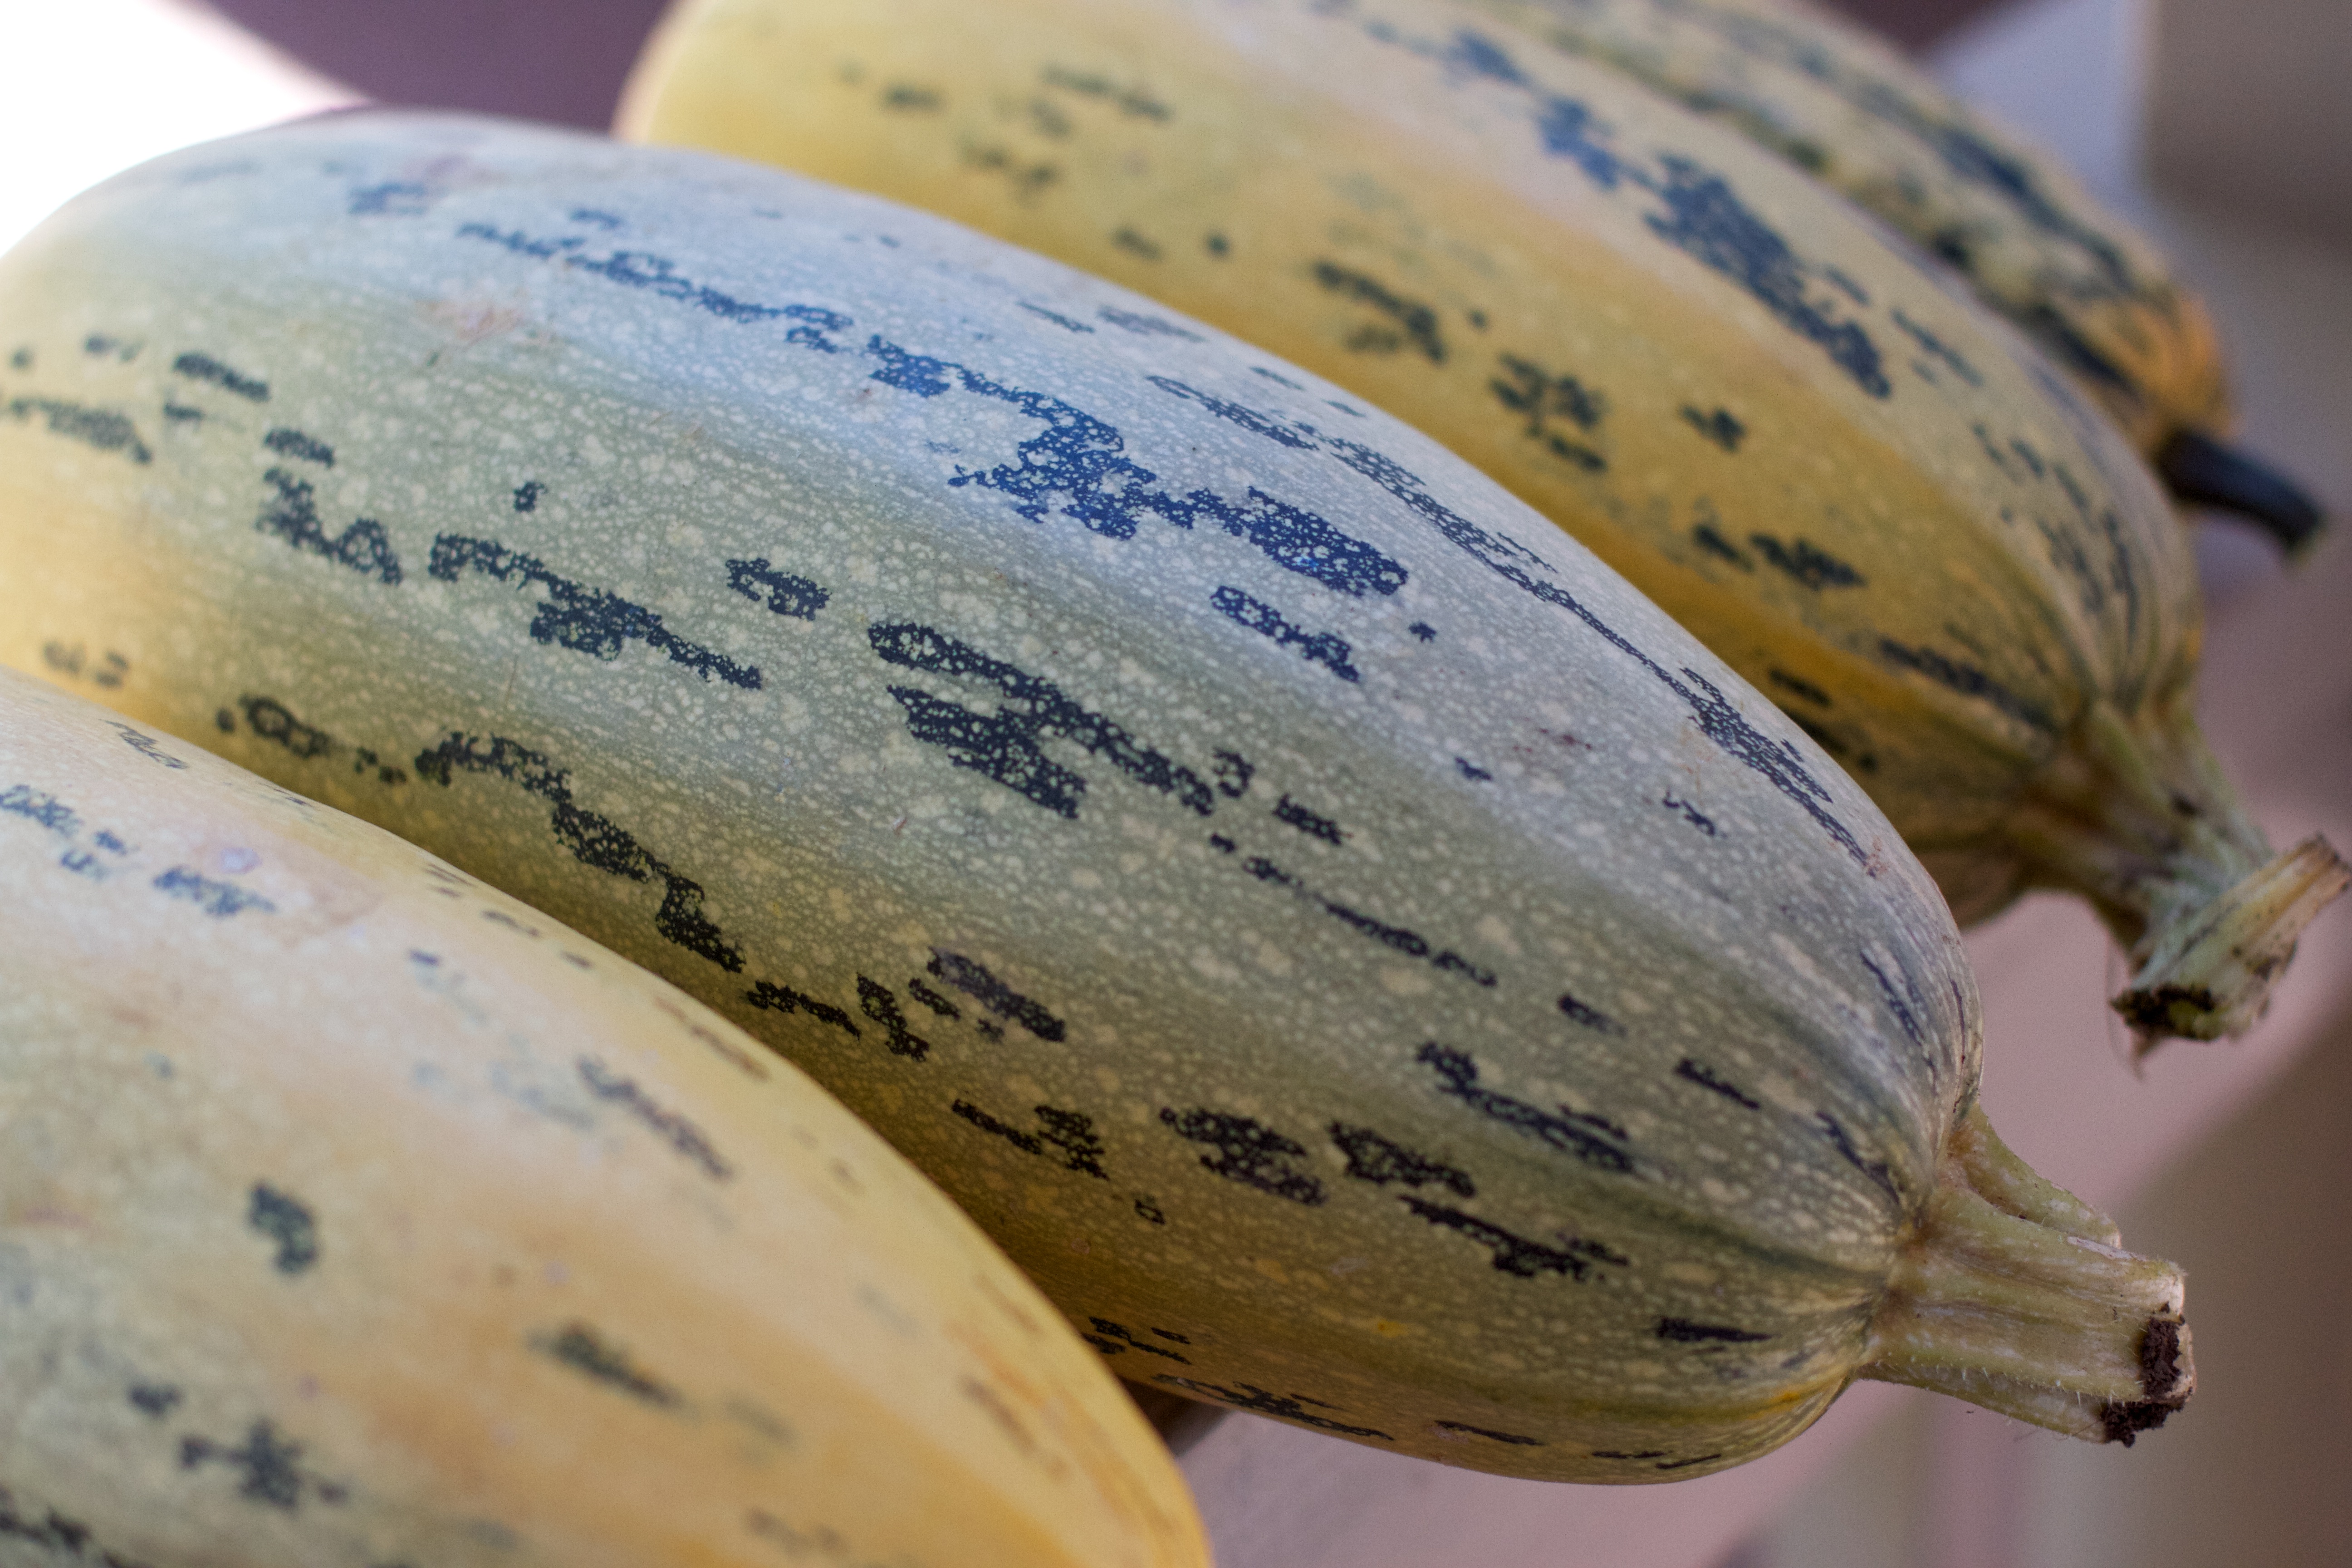
plant, flower, food, produce, vegetable, yellow, squash, gourd, close up, macro photography, flowering plant, winter squash, land plant, cucumber gourd and melon family